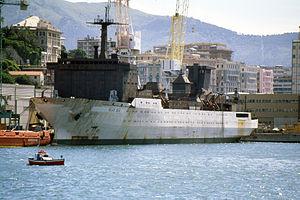
Le Seven Seas Navigator est un navire de croisière, conçu à l’origine comme navire de recherche soviétique construit en 1991 par le Chantier naval de l'Amirauté de Saint-Pétersbourg. Il est transformé en navire de croisière sous le nom de Blue Sea à Gênes et mis en service en 2001 par la compagnie Radisson Seven Seas Cruises sous le nom de Seven Seas Navigator. Il est encore en service pour cette compagnie, mais celle-ci a été renommée Regent Seven Seas Cruises en 2008.